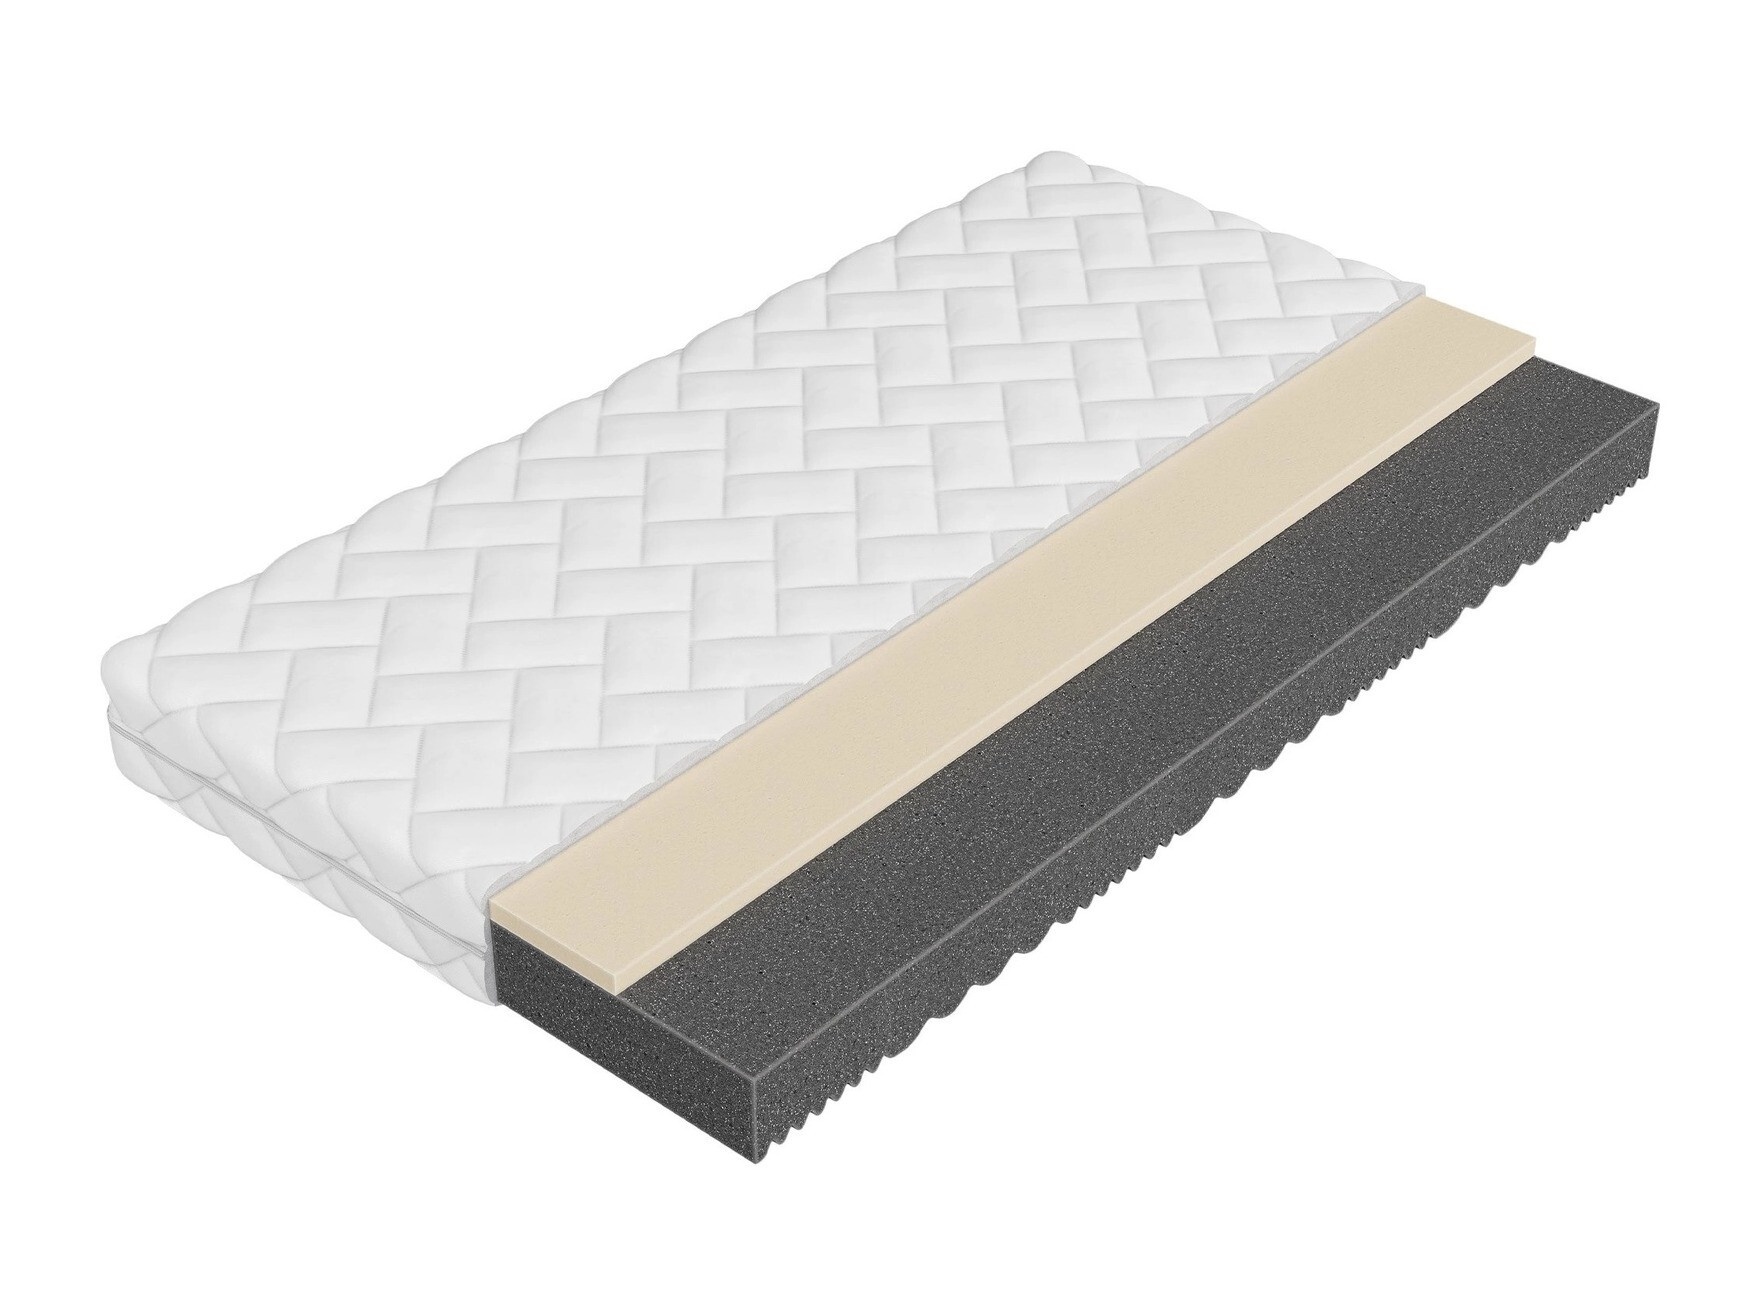
Čiužinys 588884
Brand: BerryBaldai
Category: Furniture > Baby & Toddler Furniture > Crib & Toddler Bed Accessories > Crib Bumpers & Liners > Crib Liners